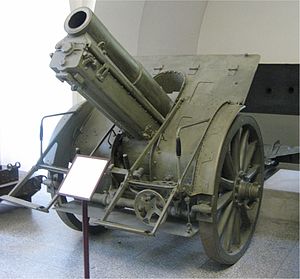
15 cm schwere Feldhaubitze M 14
En M.14 i Heergeschlictes museum, Wien
15 cm schwere Feldhaubitze M 14 var en tung haubits som gjorde tjeneste i Østrig-Ungarn under 1. Verdenskrig.